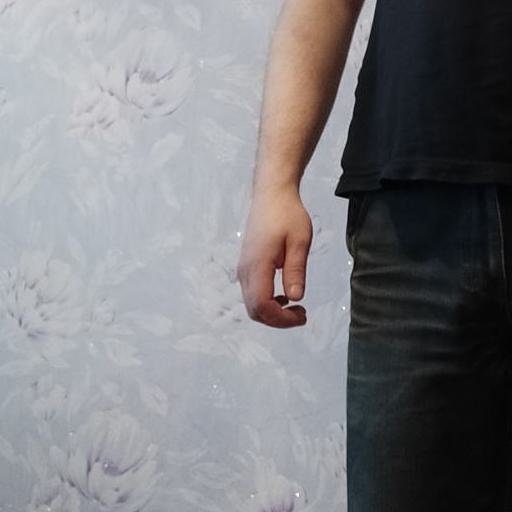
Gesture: no_gesture